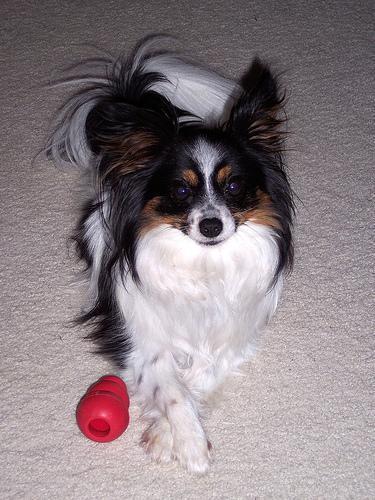
papillon